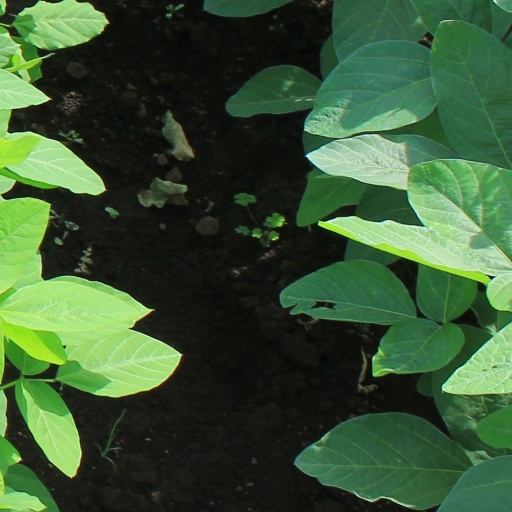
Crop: soybean